Ford Mustang I

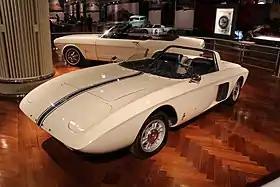
Ford Mustang I at the Henry Ford Museum

The Ford Mustang I is a small, mid-engined (4-cylinder), open two-seater concept car with aluminium body work that was built by Ford in 1962. Although it shared few design elements with the final production vehicle, it did lend its name to the line.